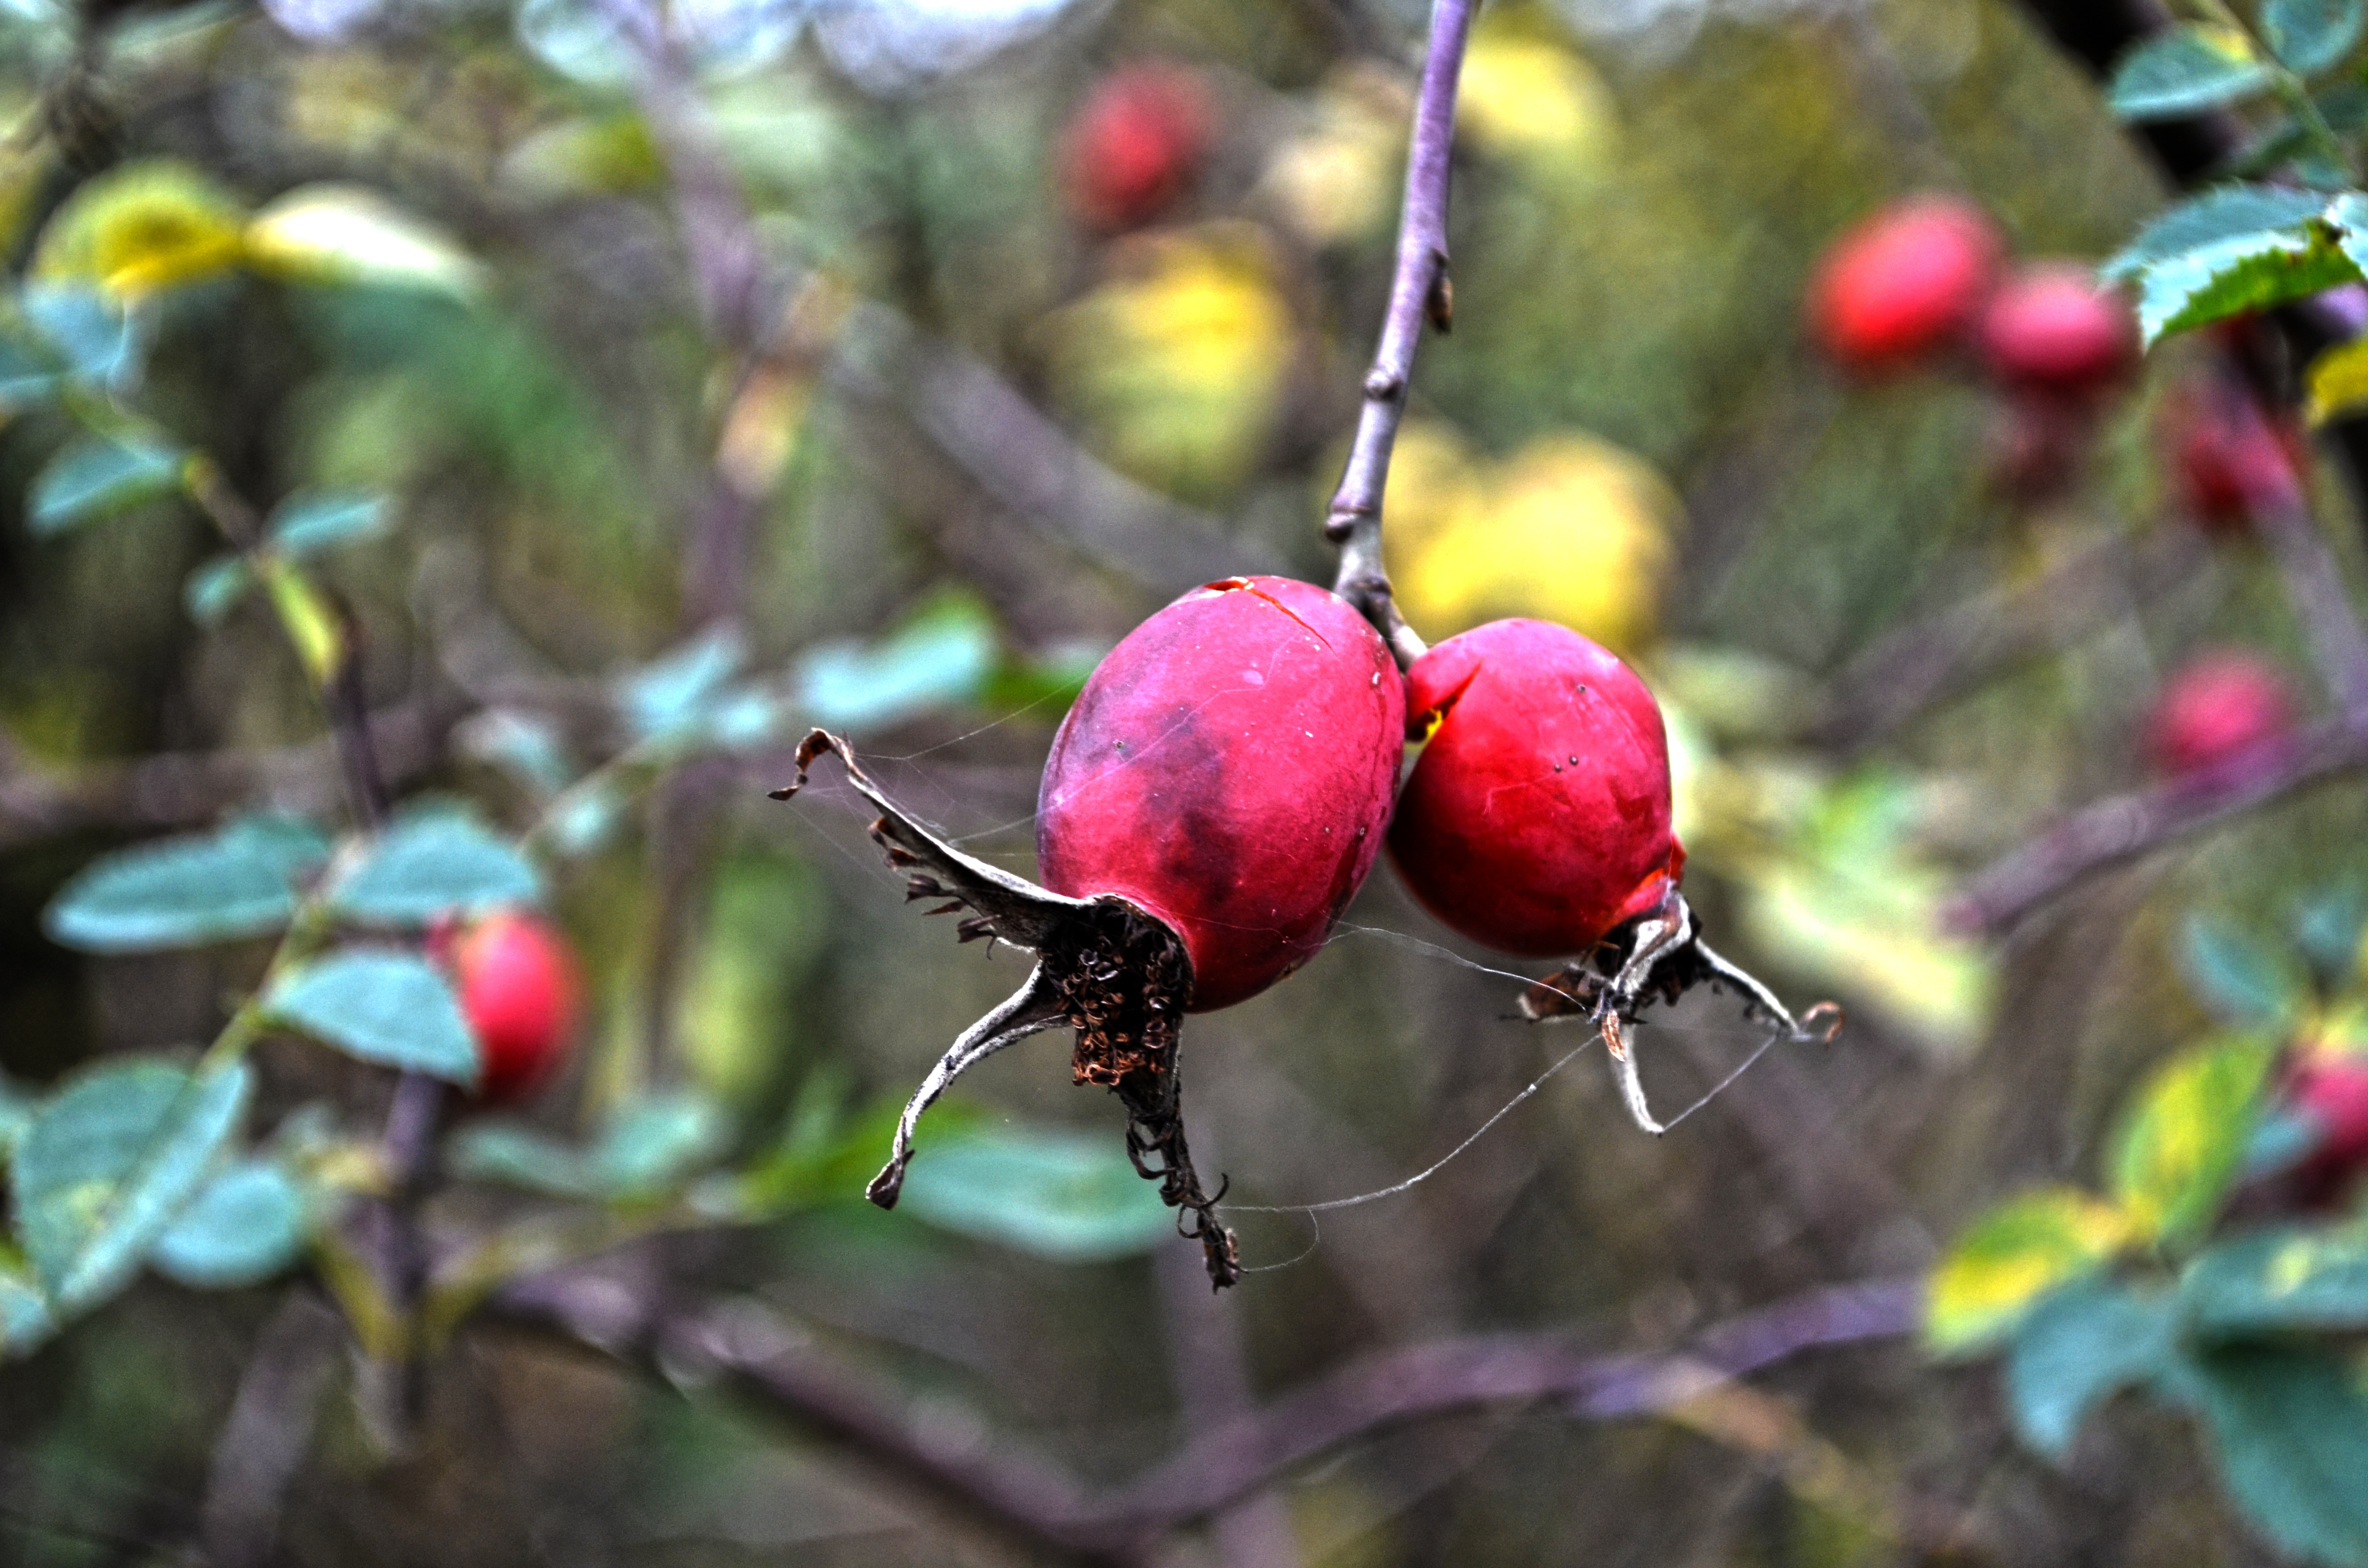
tree, nature, branch, blossom, plant, fruit, leaf, flower, parking, food, red, produce, autumn, botany, garden, flora, fauna, shrub, hip, rose hip, macro photography, flowering plant, fetus, red fruits, land plant